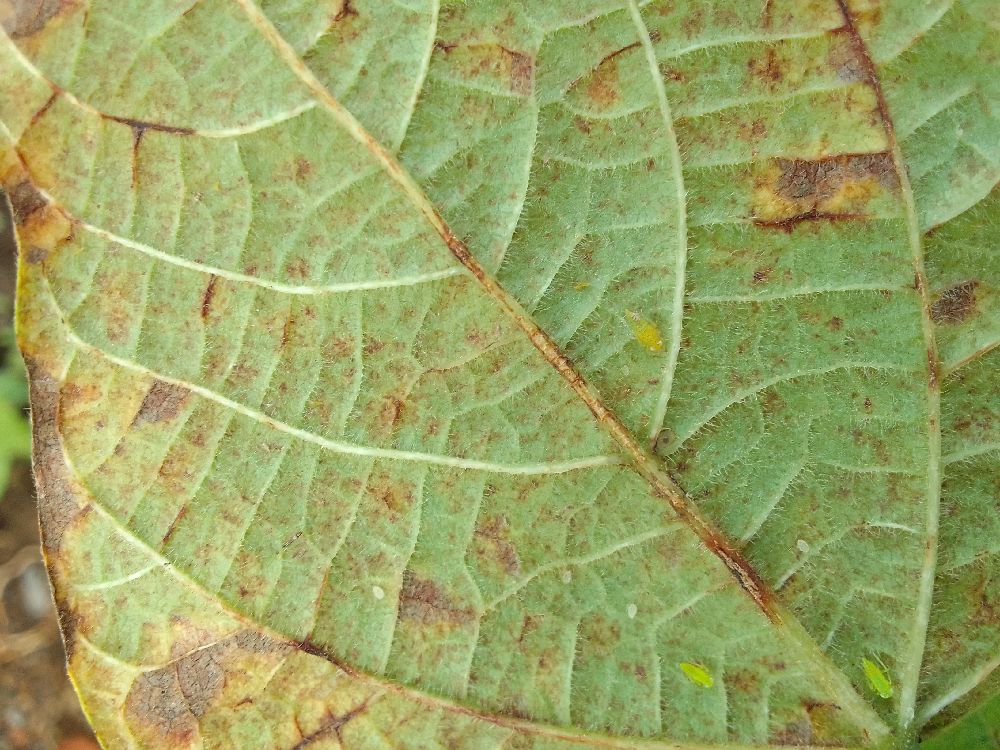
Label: anthracnose